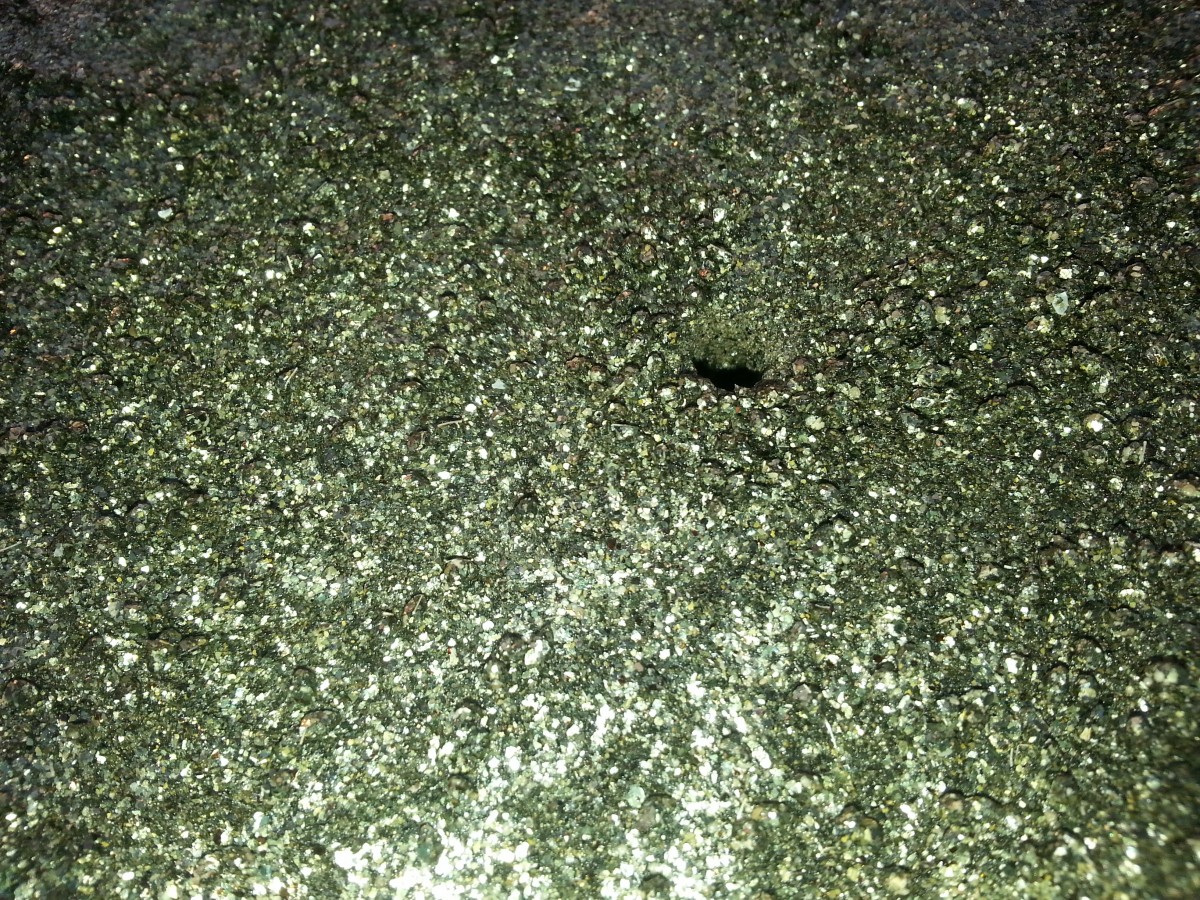
Tags: lawn, texture, leaf, asphalt, green, soil, material, shrub, flooring